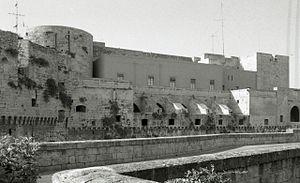
Le château Svève est un château qui se trouve à Brindisi dans la province de Brindisi et dont l'origine remonte au XIIIᵉ siècle.